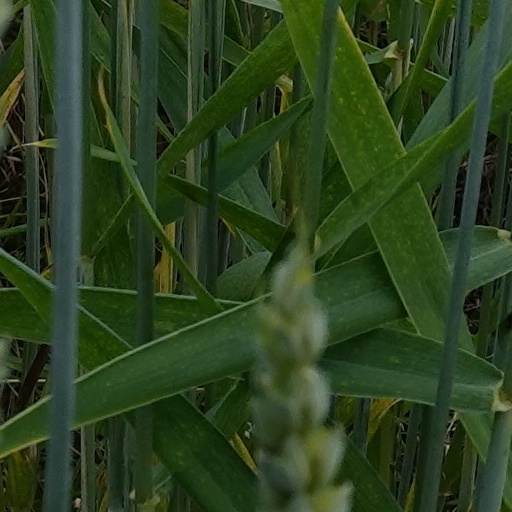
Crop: wheat